Pearl Roundabout

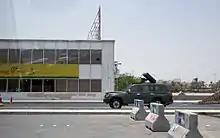
A July 2011 photo showing army checkpoints still surrounding the area where Pearl Roundabout was located

The Pearl Roundabout was the site of demonstrations during 2011, which began in February. It has been compared by the protesters to Cairo's Tahrir Square, the main site of demonstrations during the 2011 Egyptian revolution.